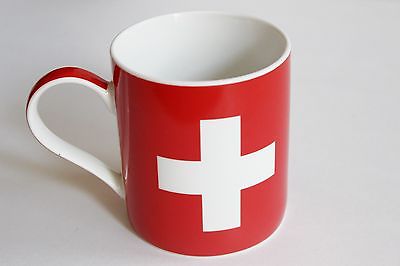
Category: mug